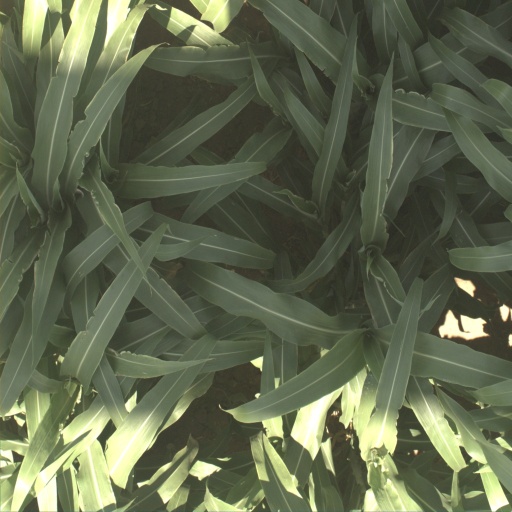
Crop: sorghum